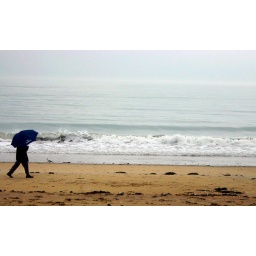
A person walking in the rain on Revere Beach, MA.